Kyrgyz Khaganate

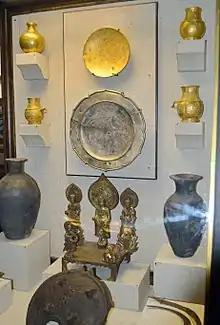
Yenisei Kyrgyz tableware and altar

The Yenisei Kyrgyz Khaganate of the Are family bolstered his ties and alliance to the Tang imperial family against the Uyghur Khaganate by claiming descent from the Han dynasty general Li Ling who had defected to the Xiongnu and married a Xiongnu princess, daughter of Qiedihou Chanyu and was sent to govern the Jiankun (Ch'ien-K'un) region which later became Yenisei. Li Ling was a grandson of Li Guang (Li Kuang) of the Longxi Li family descended from Laozi which the Tang dynasty Li imperial family claimed descent from. The Yenisei Kyrgyz and Tang dynasty launched a victorious successful war between 840 and 848 to destroy the Uyghur Khaganate and its centre at the Orkhon valley using their claimed familial ties as justification for an alliance. Tang forces under General Shi Xiong wounded the Uyghur Khagan (Qaghan) Ögä, seized livestock, took 5,000–20,000 Uyghur Khaganate soldiers captive, killed 10,000 Uyghur Khaganate sources on 13 February 843 at the Battle of Shahu (kill the barbarians) mountain.